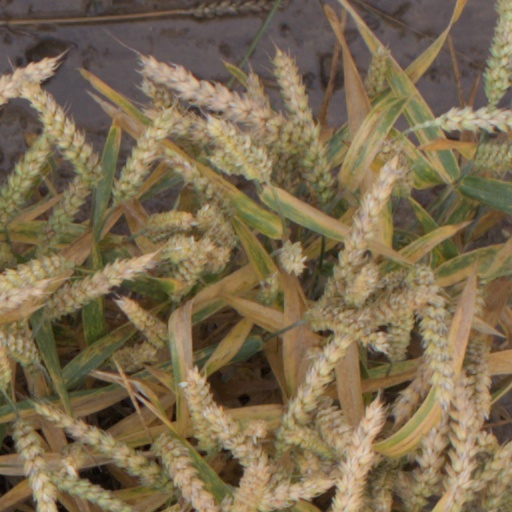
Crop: wheat